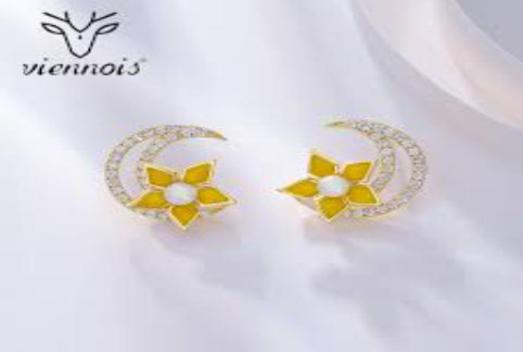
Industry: Clothes